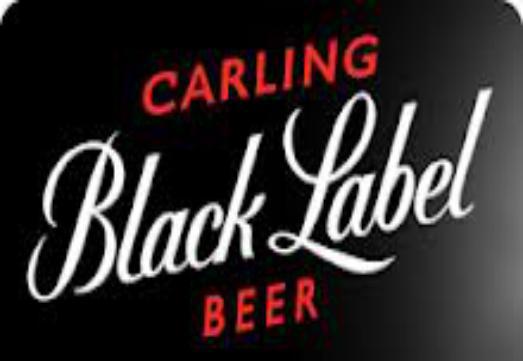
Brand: Carling
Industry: Food